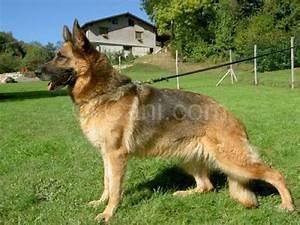
dog